Blackburn White Falcon

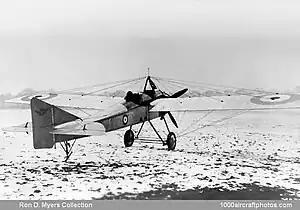

The Blackburn White Falcon was a two-seat single-engine monoplane built as a personal transport for Blackburn's test pilot during the First World War. Only one was built.